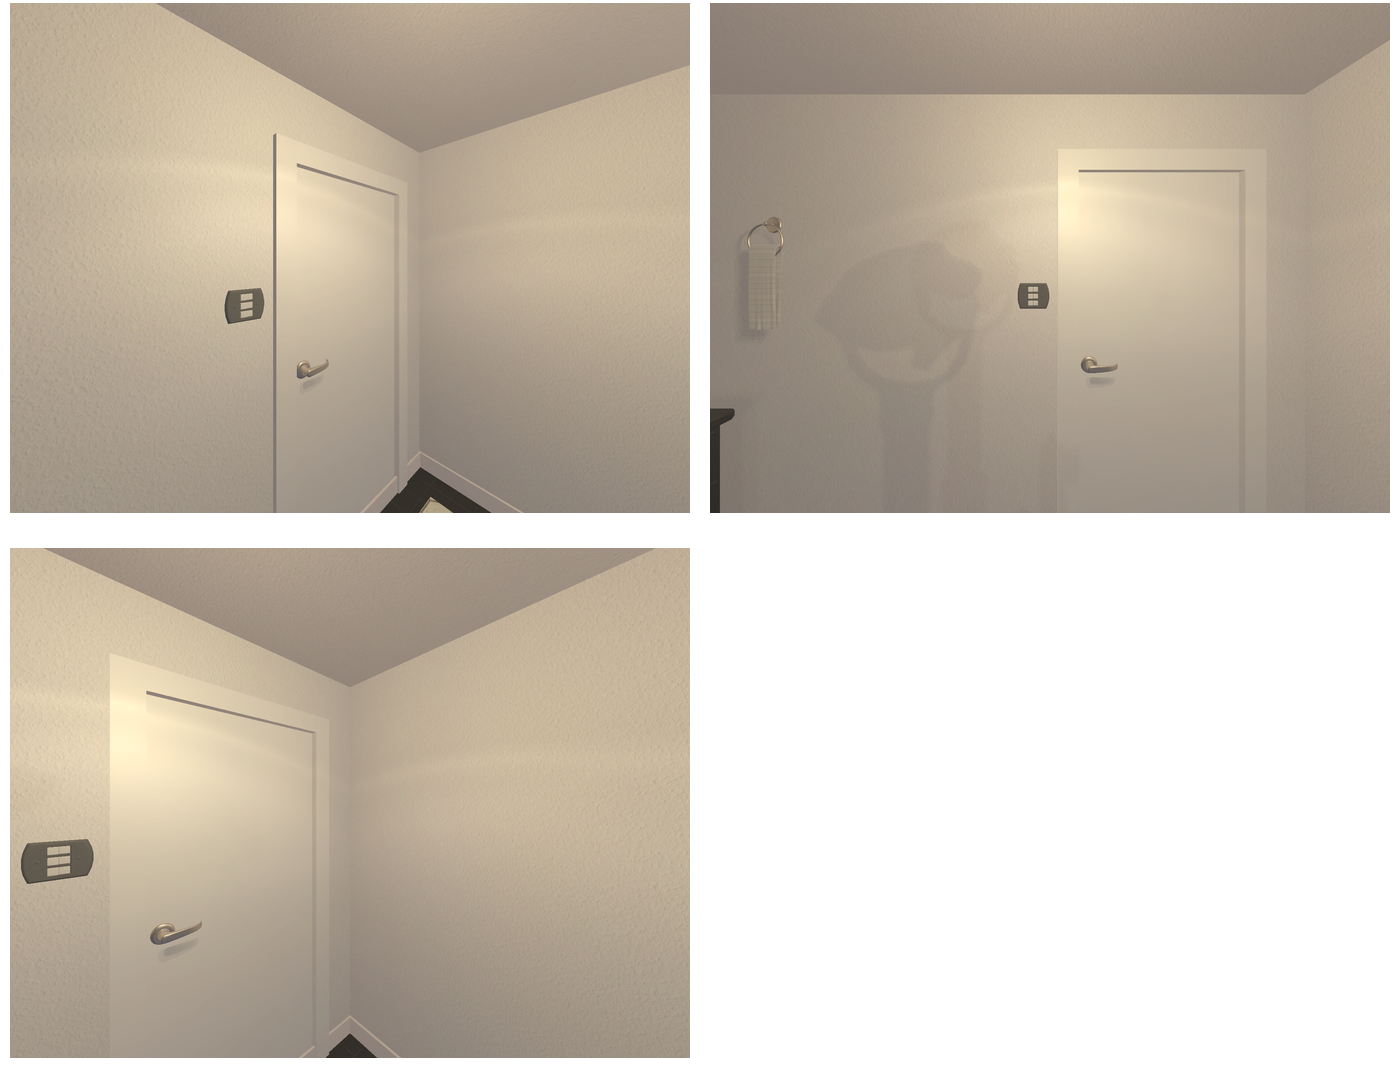Task instruction: Open the door.
Answer: {"task_instruction": "Open the door.", "nodes": ["handle", "door"], "edges": [{"functional_relationship": "openorclose", "object1": "handle", "object2": "door", "spatial_relations": ["in_front_of", "left_of", "lower_than"], "is_touching": true}], "action_type": "pull", "function_type": "open_close_control"}